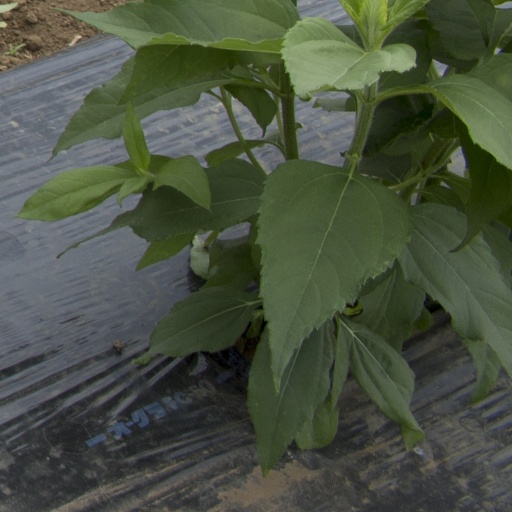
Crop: Jerusalem artichoke